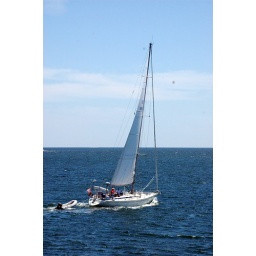
A sailboat on the water with a dingy in tow